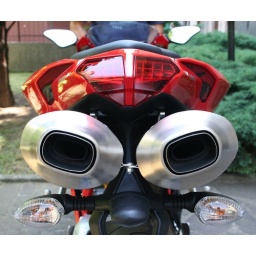
Face with goggles and a black nose and a red Chinese hat (suggested by Tiziana)